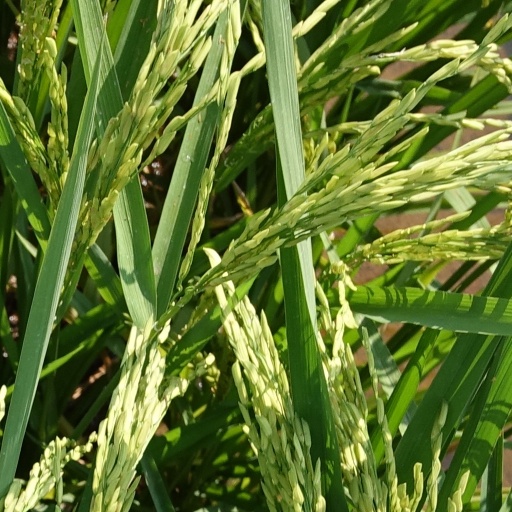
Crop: rice